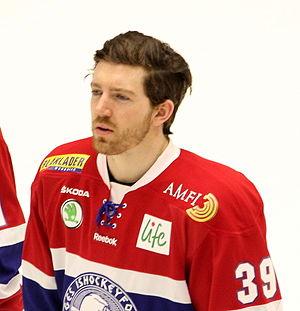
Henrik Solberg est un joueur professionnel de hockey sur glace norvégien. Il évolue au poste de défenseur.